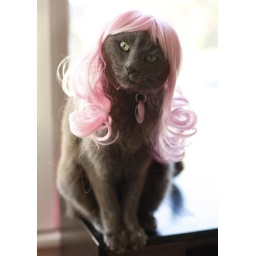
chicken in the pink